Phipps Conservatory and Botanical Gardens

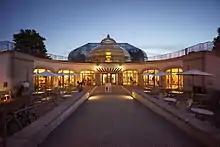
The Welcome Center, completed in 2005, features a neo-Victorian dome illuminated by a Chihuly chandelier.

The Tropical Forest conservatory has a different theme every three years, beginning with the country of Thailand. In addition to a "Research Forest Station" and a "Healer's Hut" (designed to educate visitors about various cultural topics), there are two waterfalls, several bridges, a stream, and a wide variety of plants from bamboo, orchids and frangipani to plants of economic, cultural, and horticultural value to the people of Thailand. The second theme is "Headwaters of the Amazon," which opened in early 2009.